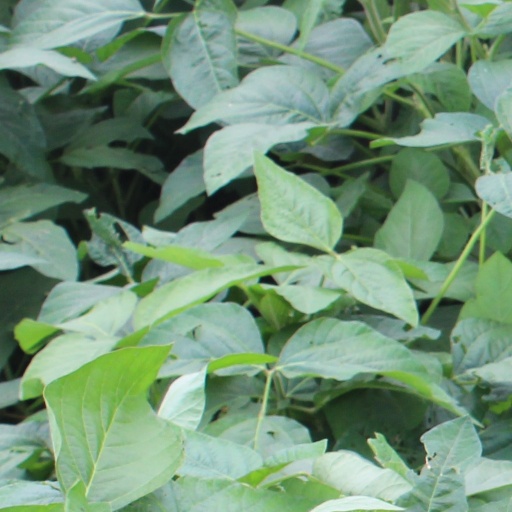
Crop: soybean